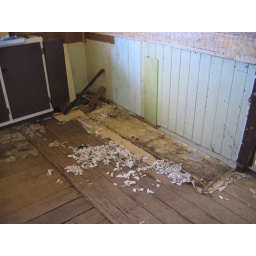
Lots of old chewed up paper under the kitchen cabinets